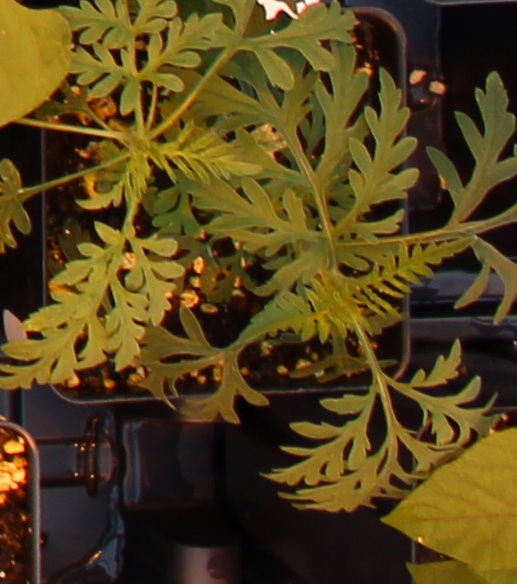
Label: Ragweed